Castle

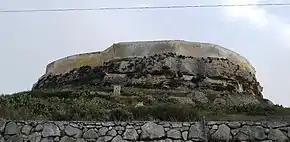
The northern walls of the Gran Castello in Gozo, Malta, were built in the 15th century.

In the early 13th century, Crusader castles were mostly built by Military Orders including the Knights Hospitaller, Knights Templar, and Teutonic Knights. The orders were responsible for the foundation of sites such as Krak des Chevaliers, Margat, and Belvoir. Design varied not just between orders, but between individual castles, though it was common for those founded in this period to have concentric defences.